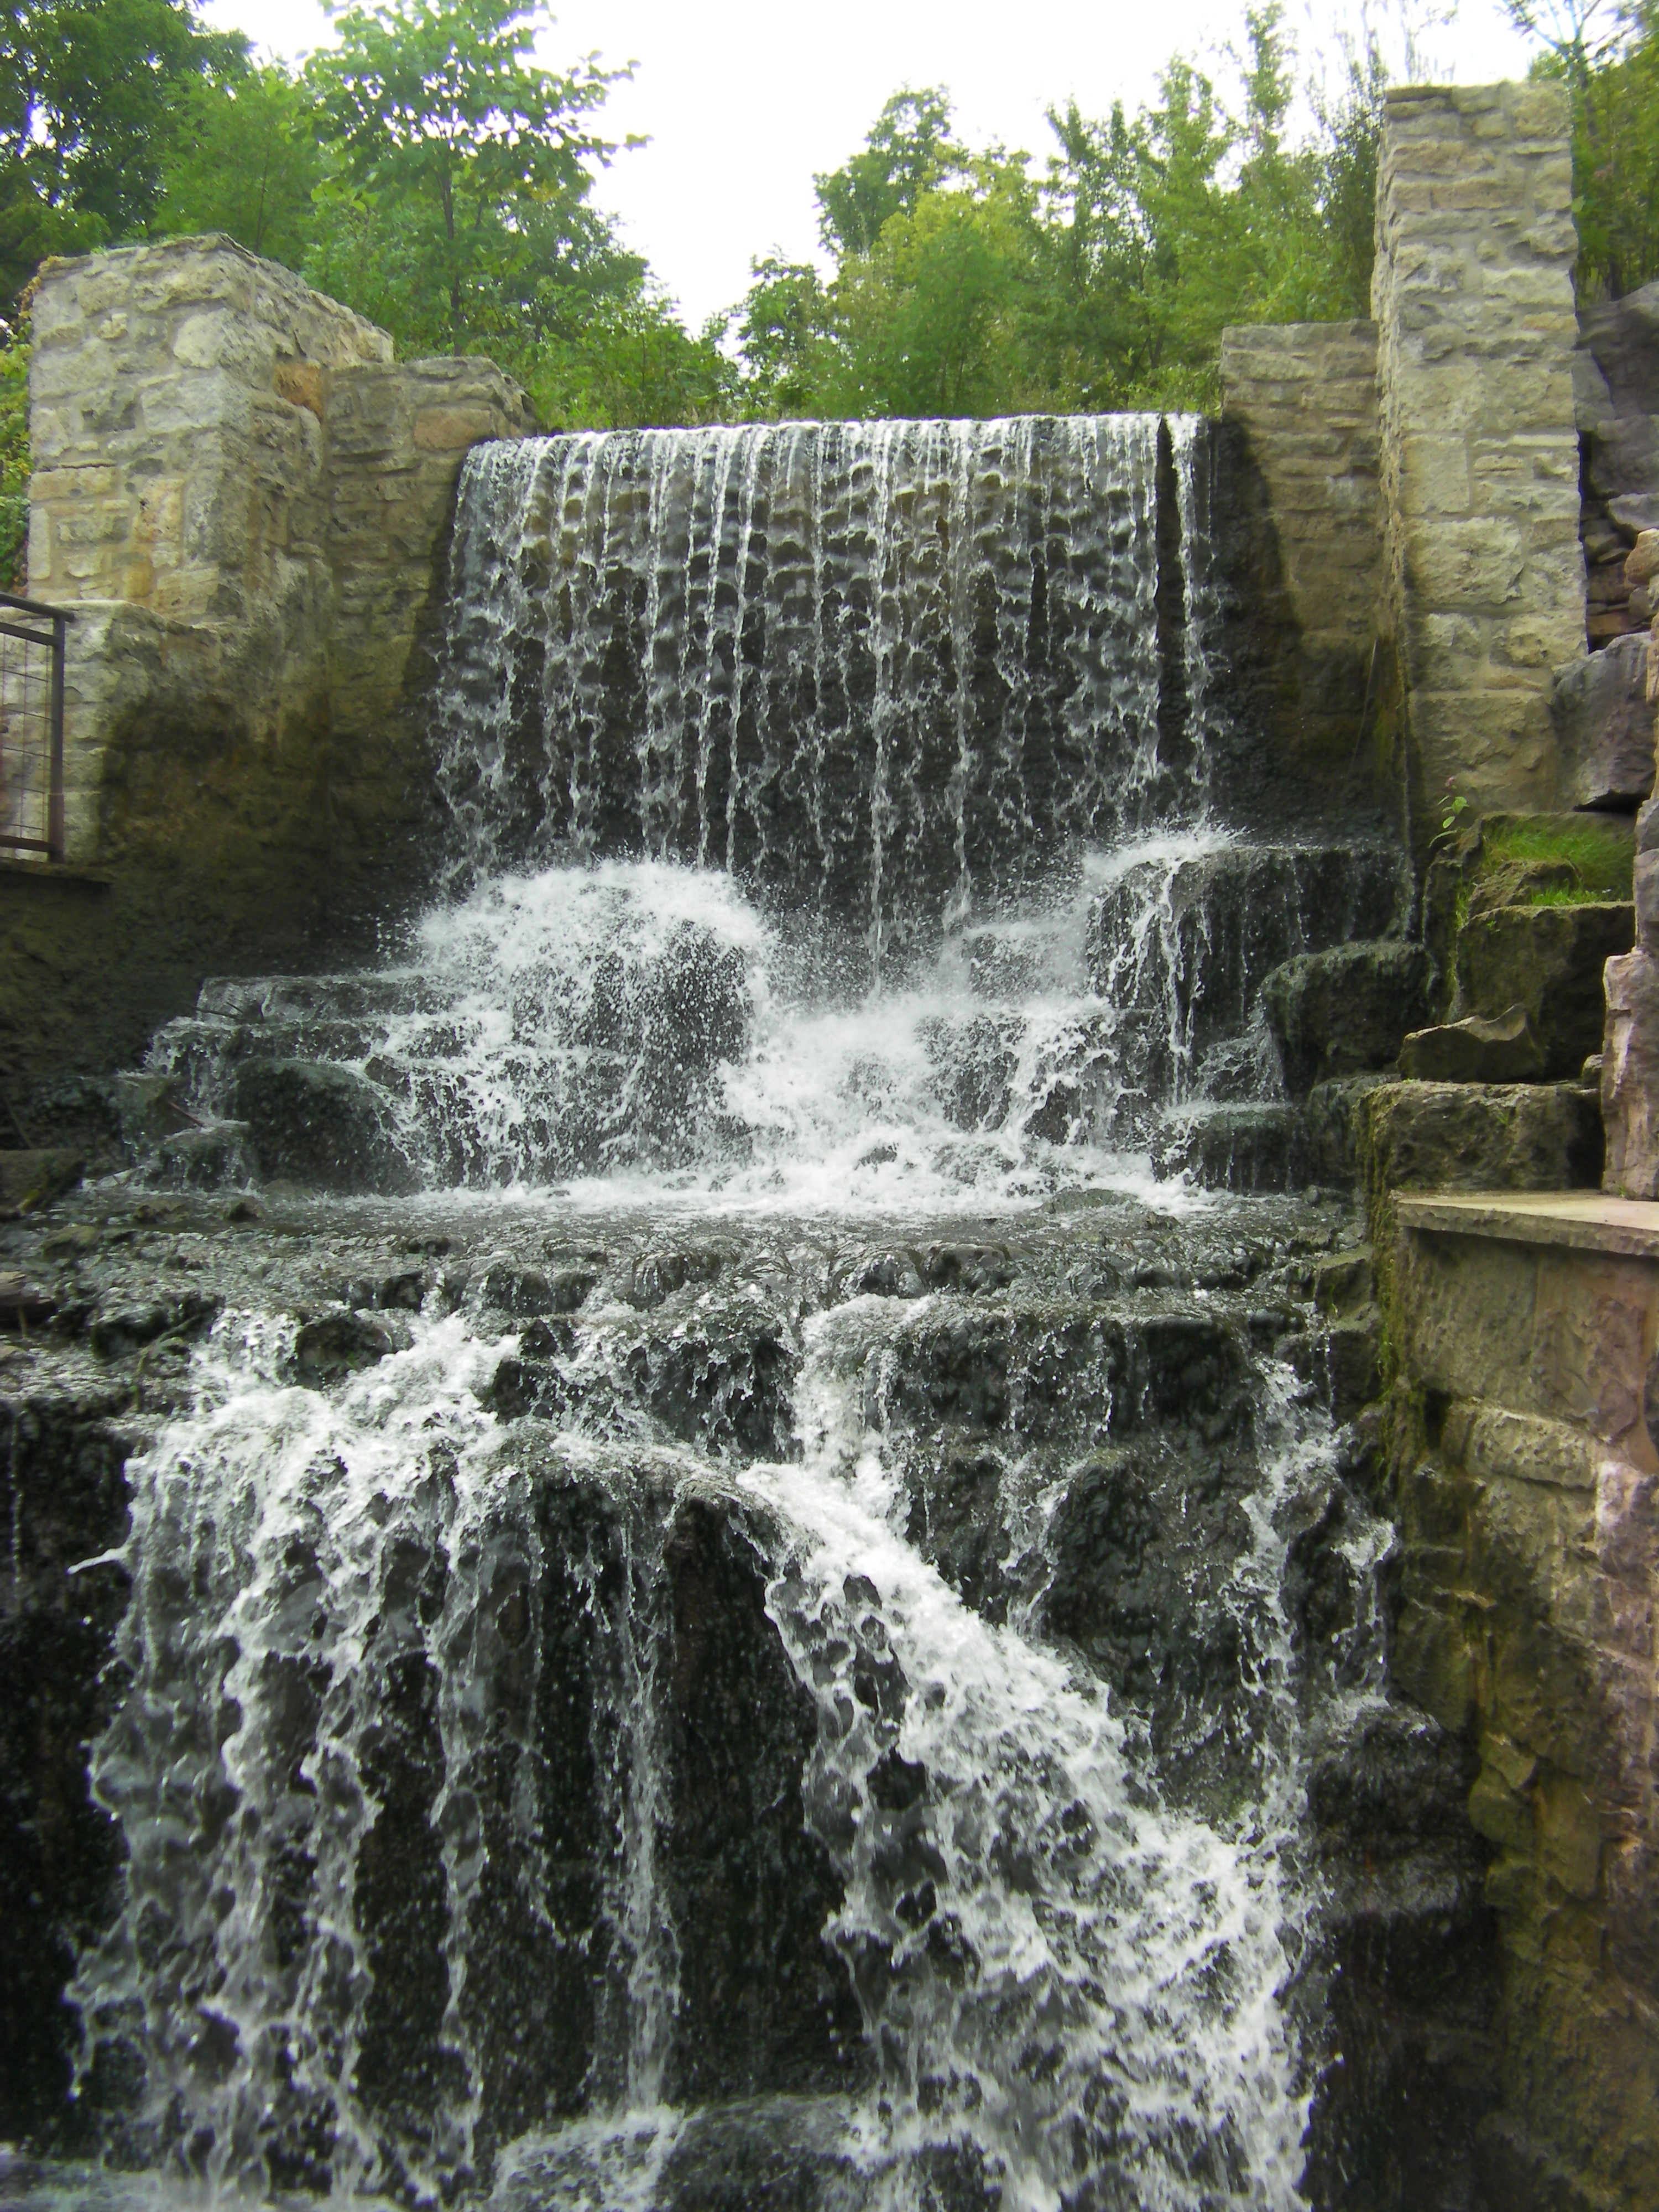
water, nature, waterfall, creek, fall, wet, stone, pool, motion, stream, flow, cascade, flowing, splash, lush, peaceful, natural, splashing, body of water, power, falls, wasserfall, torrent, water feature, watercourse